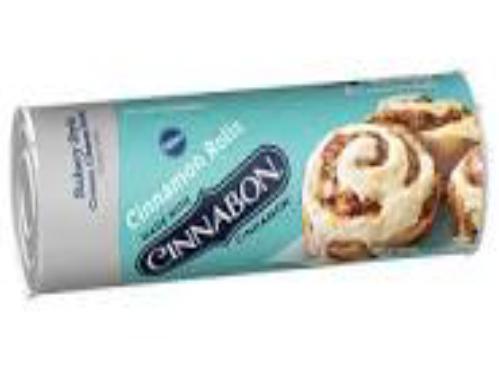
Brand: Cinnabon
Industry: Food